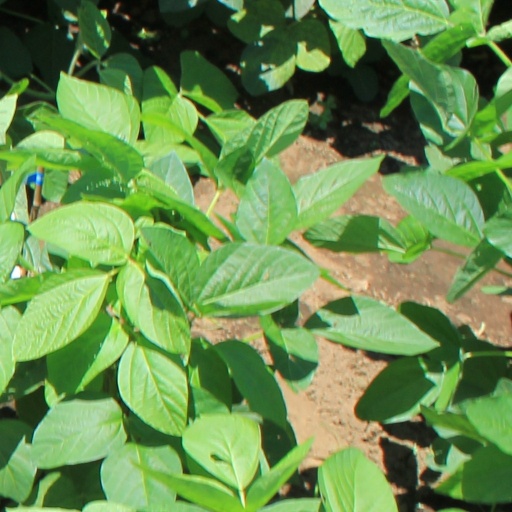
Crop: soybean